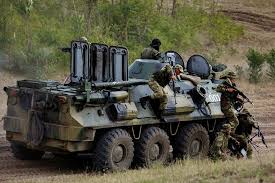
Label: BTR-60